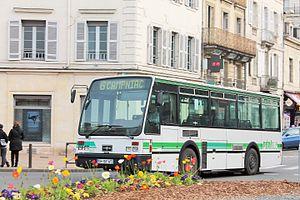
Autobus
Le Van Hool A508 est un bus produit par la société belge Van Hool. L'A508 est un midibus à moteur central. C'est la version « courte » du Van Hool A500. Le midibus A508 n'est plus commercialisé.